Fairey Gordon

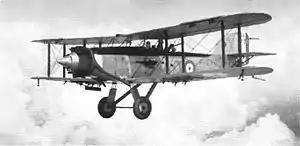

The Fairey Gordon was a British light bomber (2-seat day bomber) and utility aircraft of the 1930s.